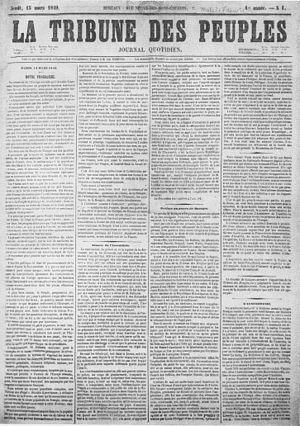
La Tribune des peuples est un périodique créé en 1849 par Adam Mickiewicz, premier éditeur et rédacteur en chef.